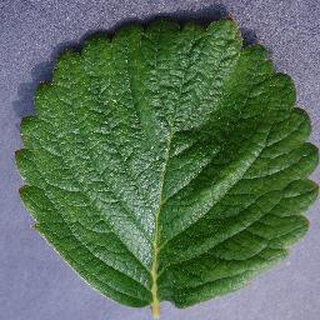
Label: healthy_strawberry